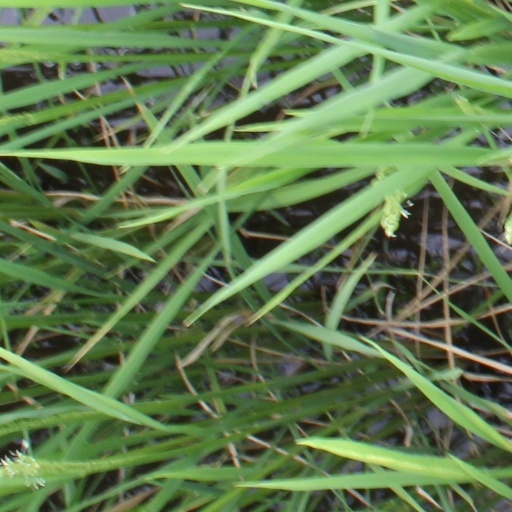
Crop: rice